Bette Davis

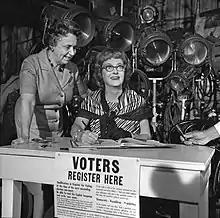
Davis registering to vote in 1964

Davis appeared in the television film "As Summers Die" (1986), and in Lindsay Anderson's film "The Whales of August" (1987), in which she played the blind sister of Lillian Gish. Though in poor health at the time, Davis memorized her own and everyone else's lines as she always had. The film earned good reviews, with one critic writing: "Bette crawls across the screen like a testy old hornet on a windowpane, snarling, staggering, twitching – a symphony of misfired synapses." Davis became an honoree of the Kennedy Center Honors for her contribution to films in 1987.